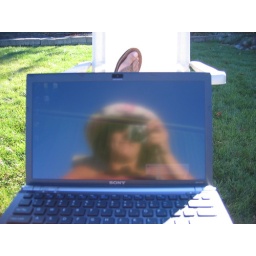
In Oregon.. In late September.. Yippy.. (says the dorky girl with her laptop in the yard..)